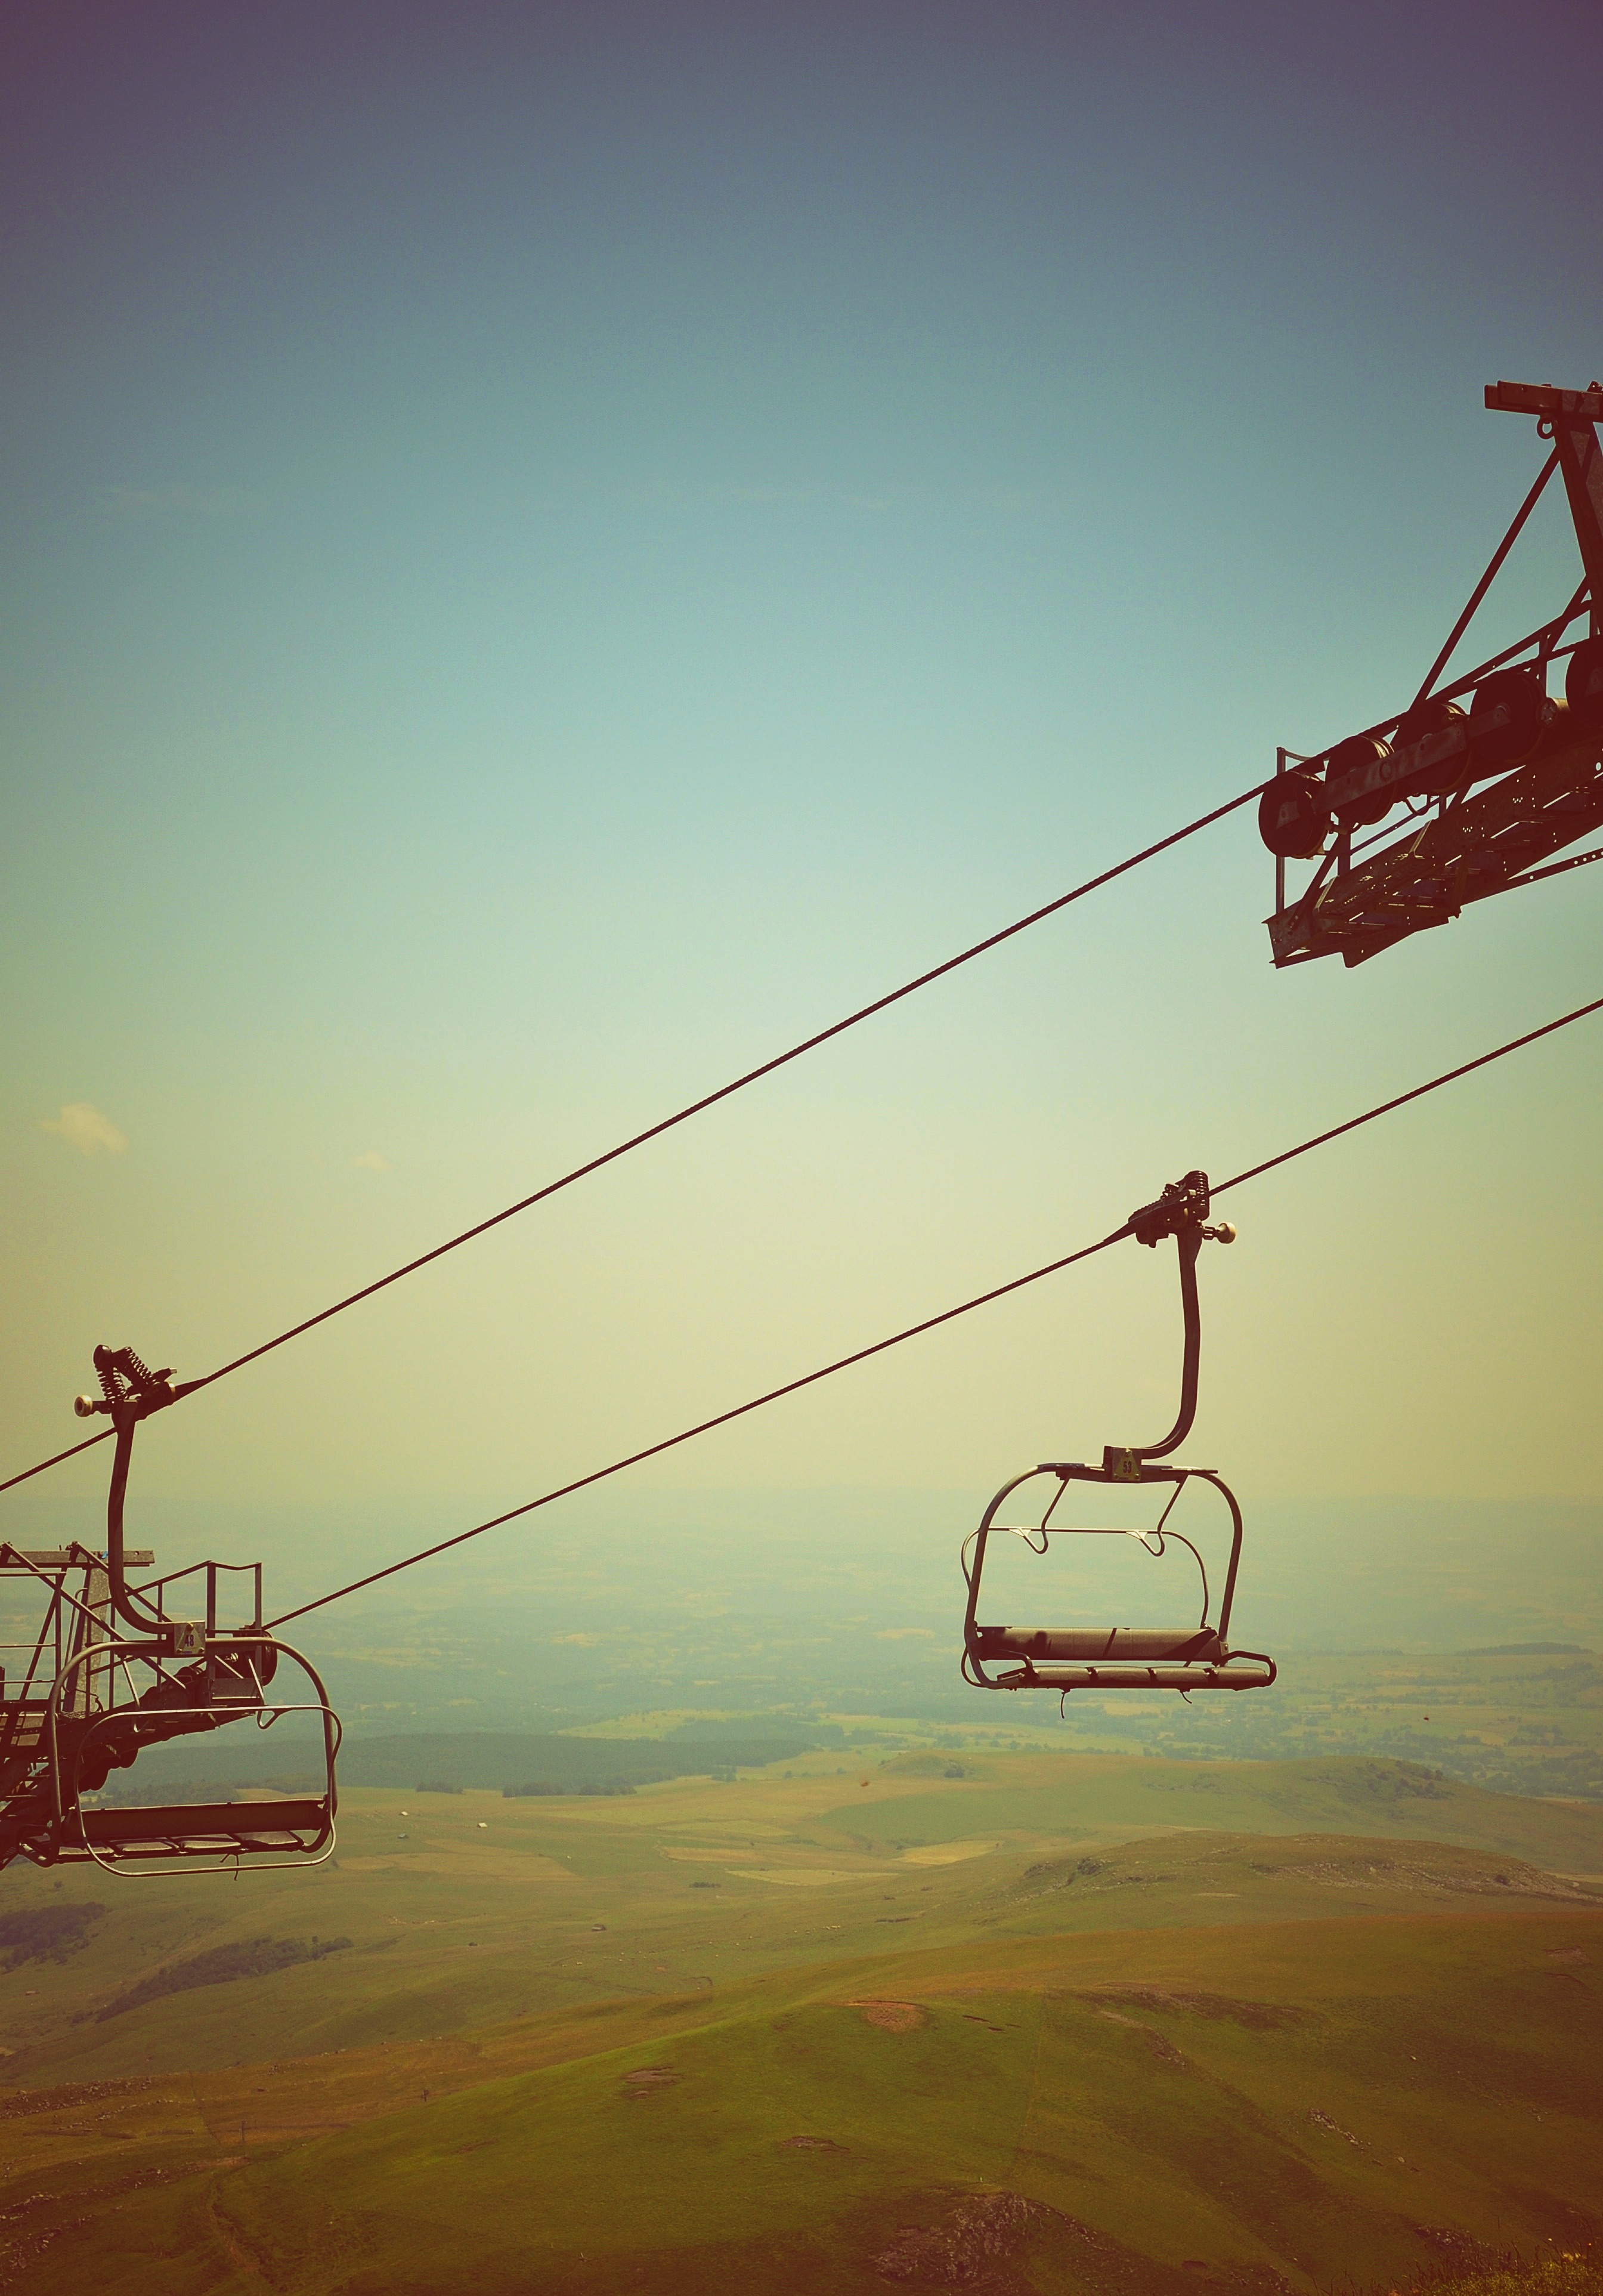
sky, sunrise, sunset, morning, dawn, dusk, evening, line, vehicle, tower, electricity, cable car, shape, atmospheric phenomenon, atmosphere of earth, overhead power line